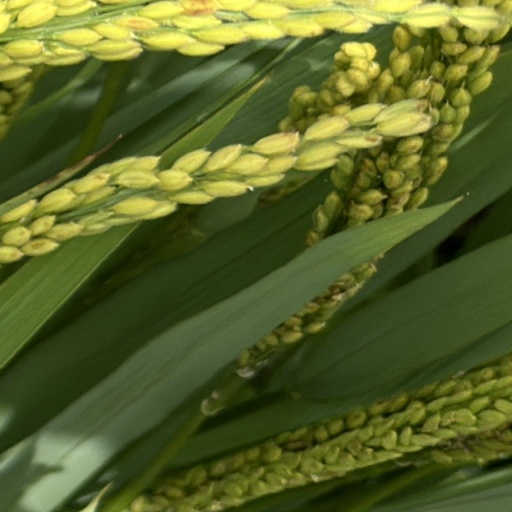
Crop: rice